Kuthuparamba

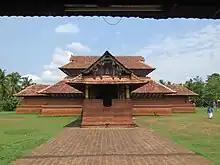
Thrikkaikunnu Mahadeva Temple

As of the 2011 India census, Kuthuparamba Municipality had a total population of 29,619, of whom 68.98% were Hindus, 28.94% Muslims, 1.94% Christians and 0.14% others. One of the 13 shakteya temples in Kerala, Thiruvancheri Kavu, is located near Kuthuparamba.